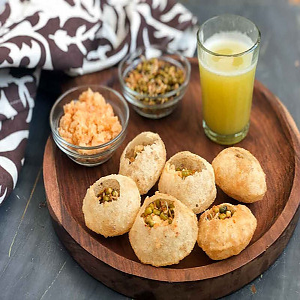
Dish: panipuri